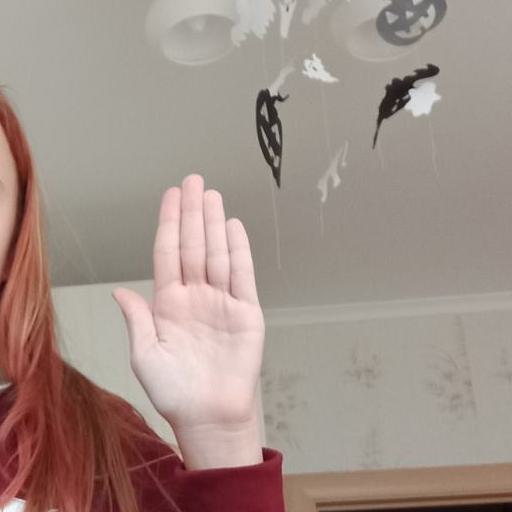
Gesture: stop